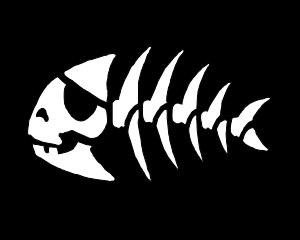
Le pastafarisme est originellement une parodie de religion dont la divinité est le Monstre en spaghetti volant créée en 2005 par Bobby Henderson, alors étudiant de l'université d'État de l'Oregon. Depuis, le pastafarisme a été reconnu administrativement comme religion par certains pays, et rejeté en tant que telle par d'autres.